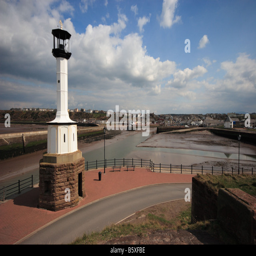
a view of harbour and lighthouse from the coast